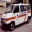
Label: ambulance